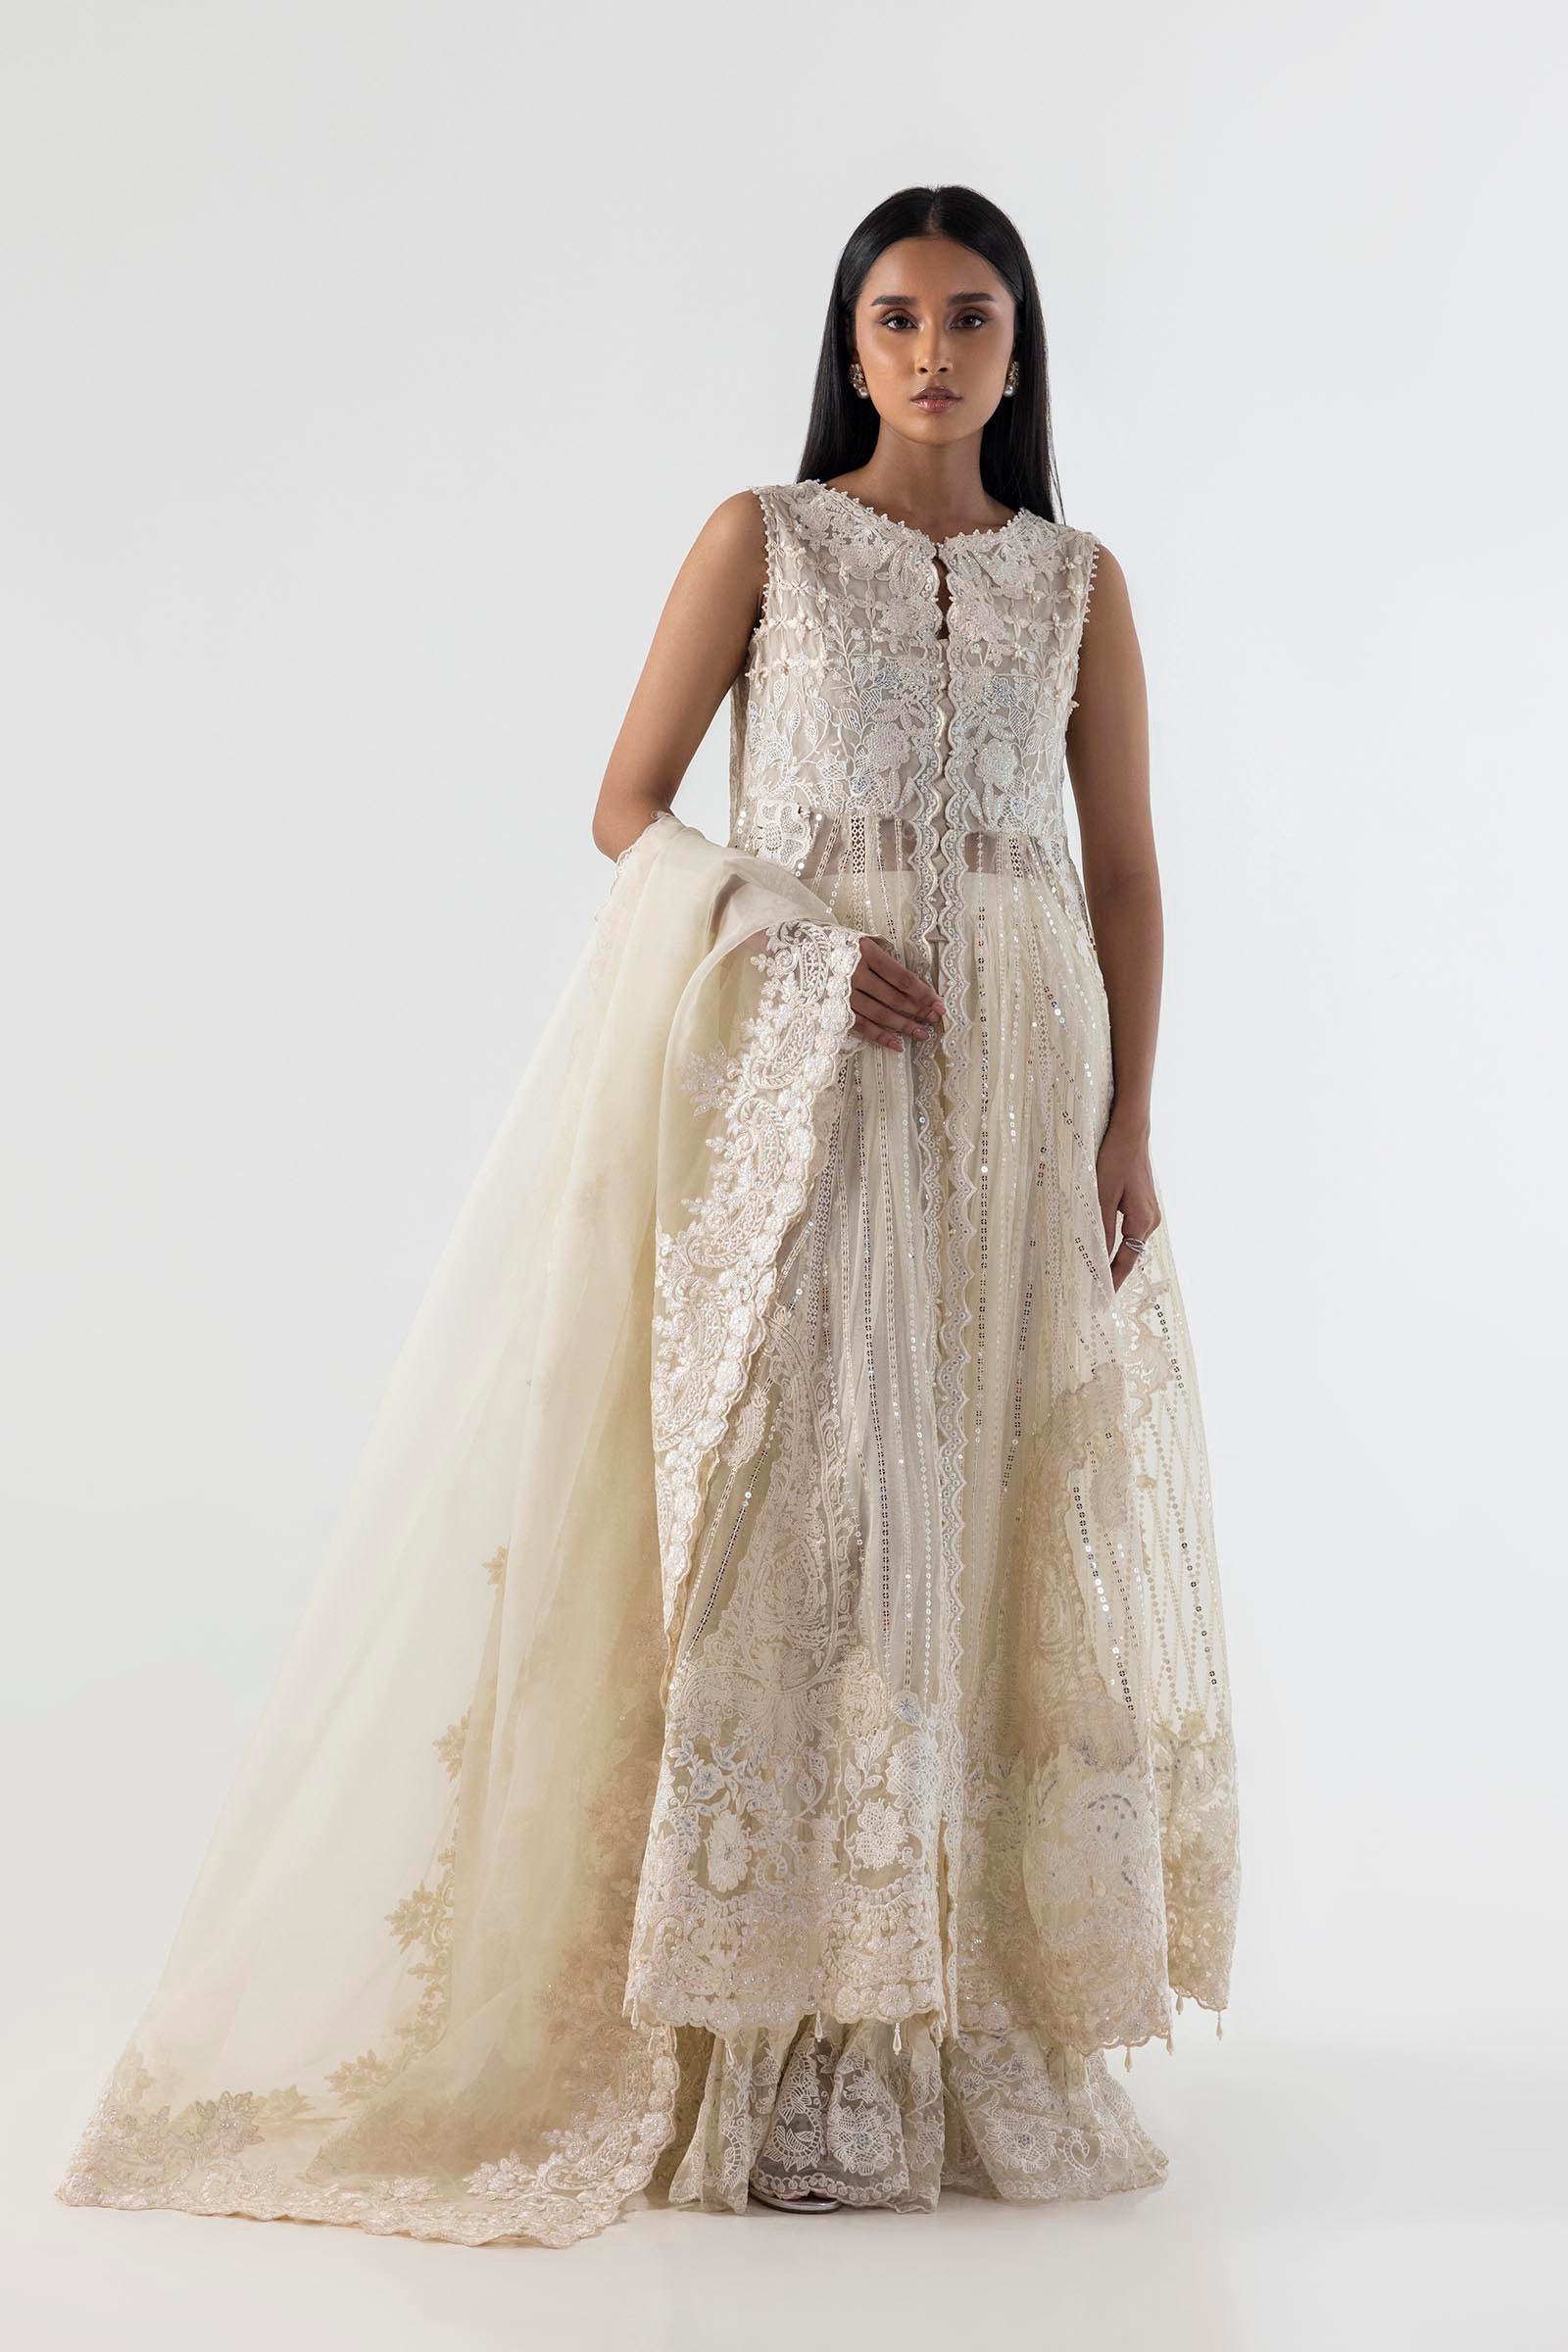
ivory embroidered net long gown